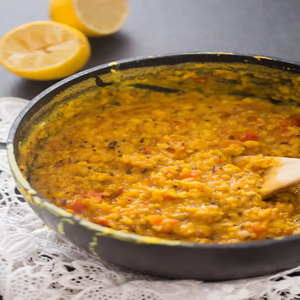
Dish: dal